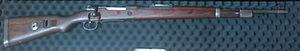
Les Zastava M98/48 sont des fusils reconditionnés pour l'Armée populaire yougoslave entre 1946 et le début des années 1950.